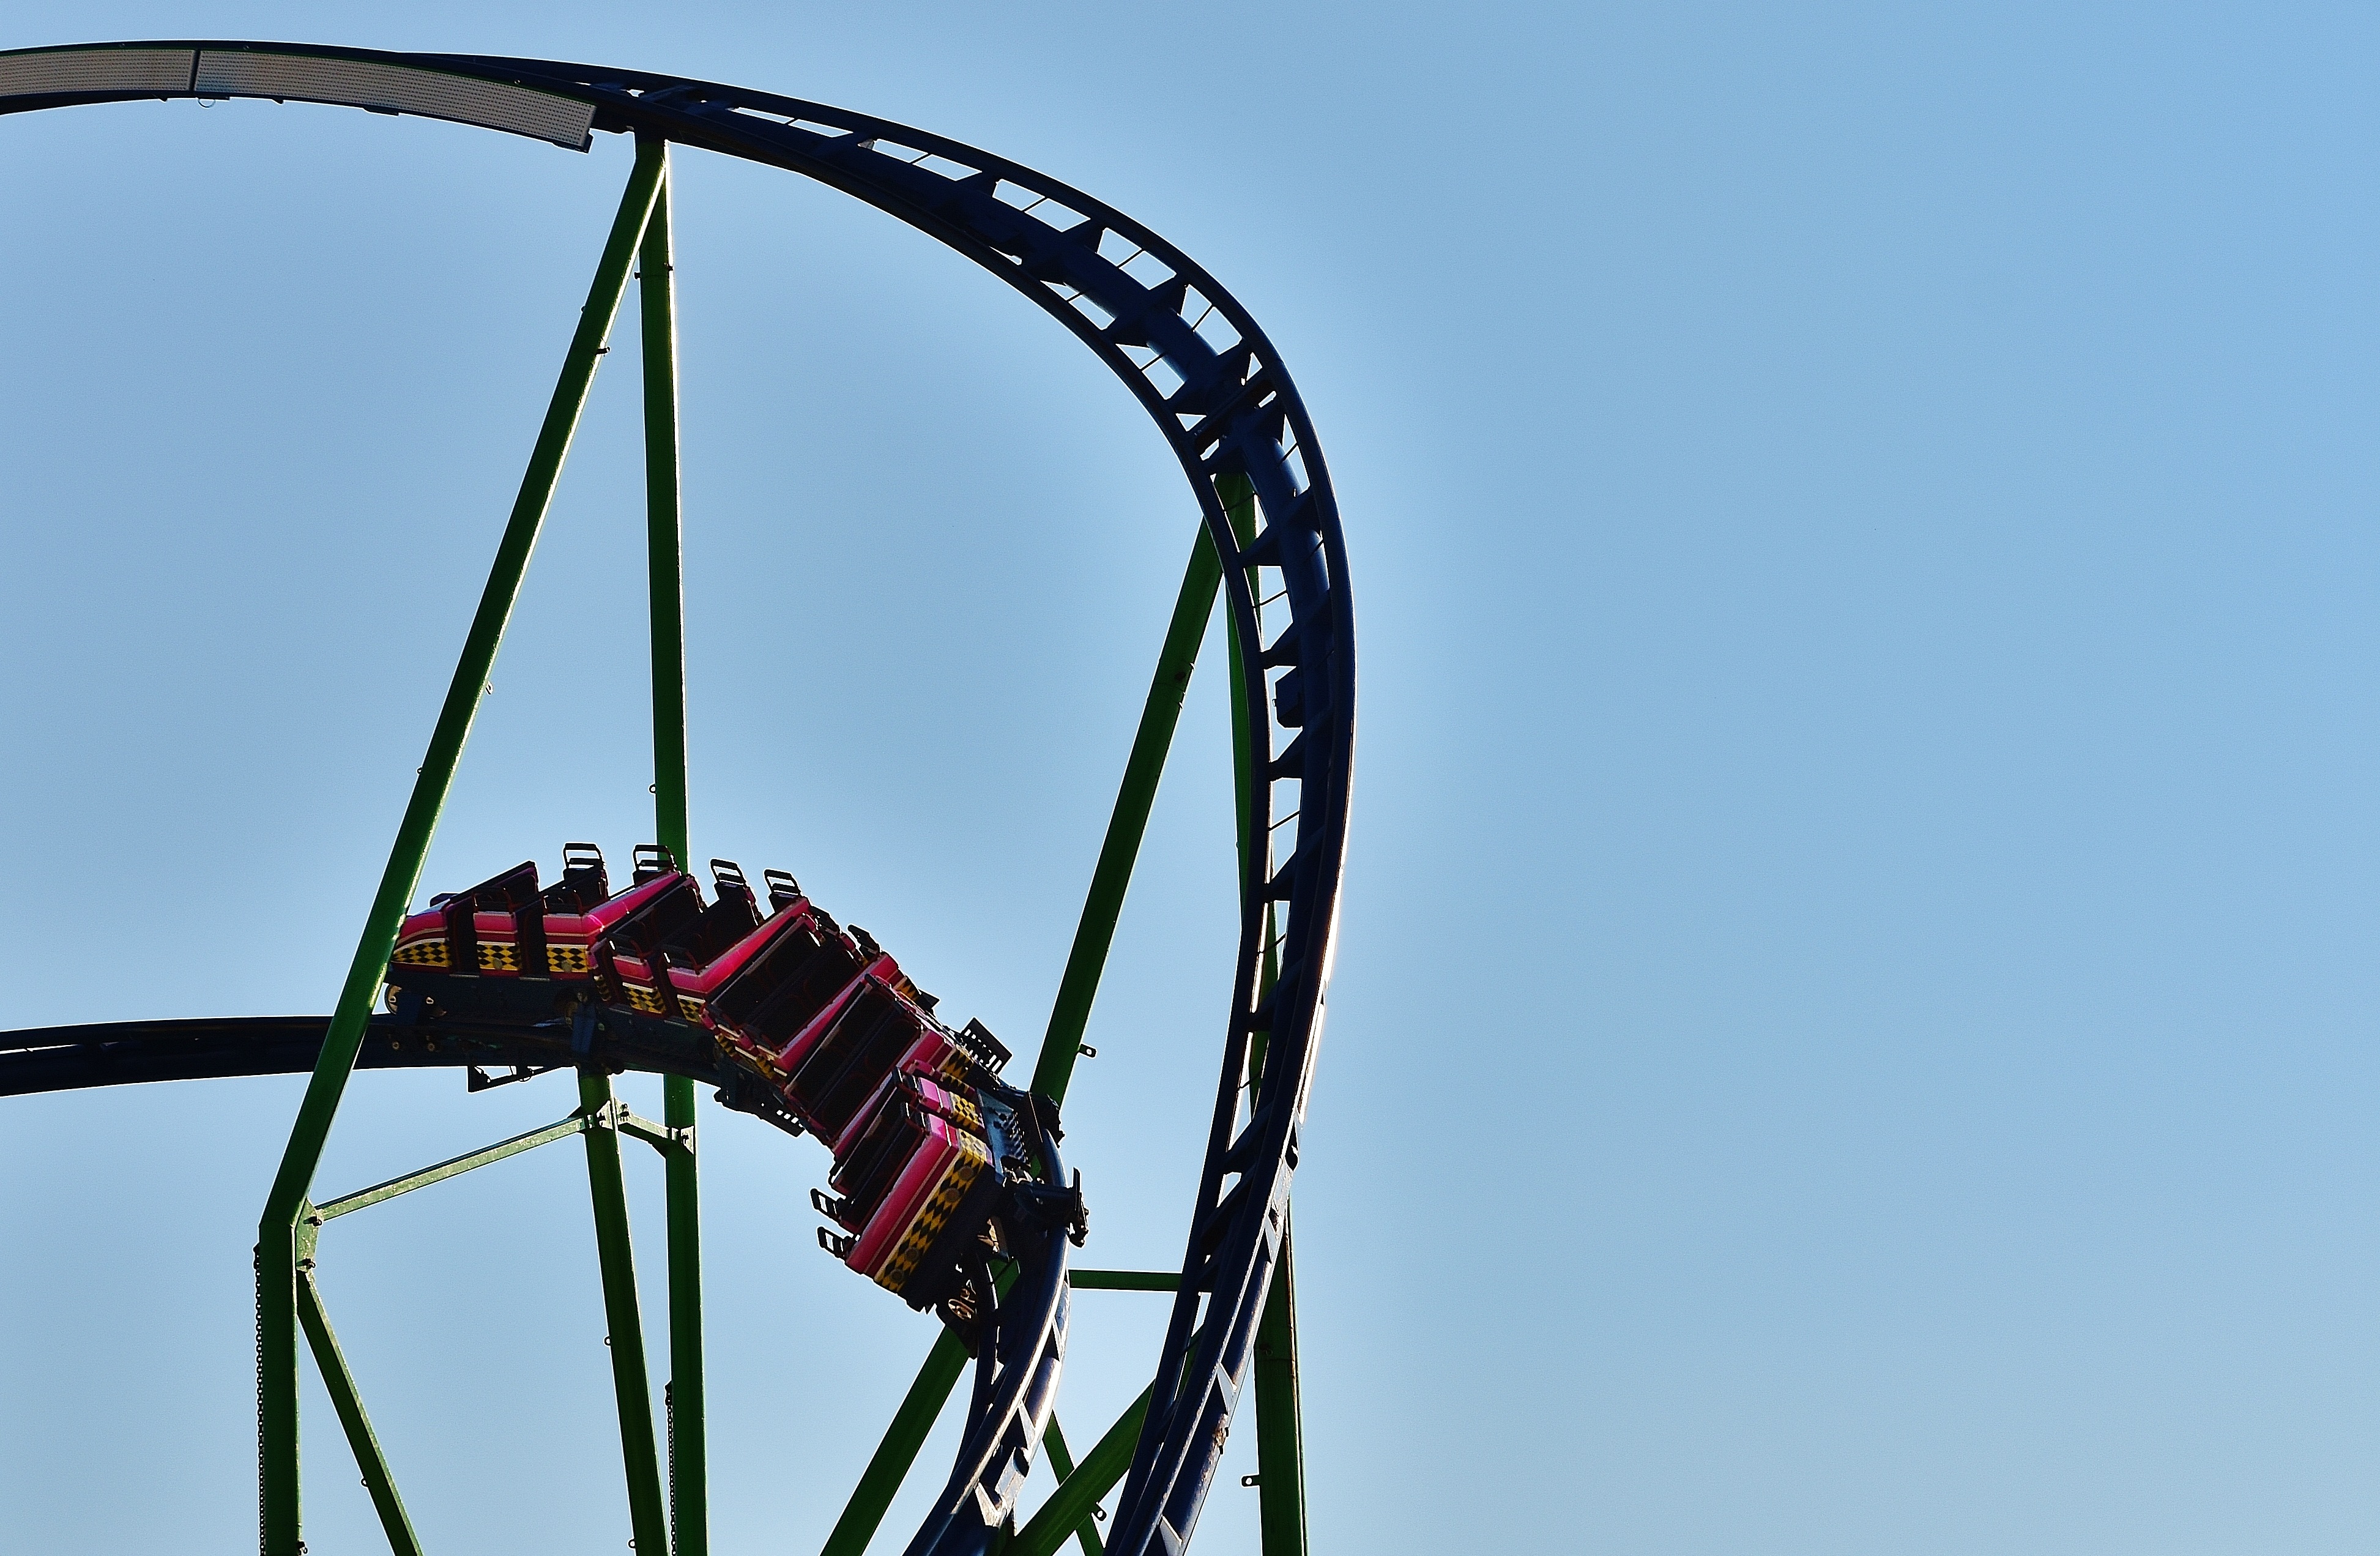
recreation, ferris wheel, amusement park, action, park, ride, speed, roller coaster, fairground, fun, joy, bavaria, tourist attraction, costume, munich, oktoberfest, pleasure, folk festival, adrenaline, carnies, festival site, life is a rollercoaster, amusement ride, outdoor recreation, nonbuilding structure